Mongol Empire

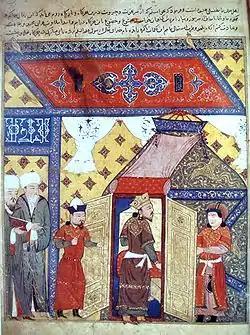
Persian miniature depicting Ghazan's conversion from Buddhism to Islam.

However, rival families of the Jochids began fighting for the throne of the Golden Horde (Great Troubles, 1359–1381) after the assassination of his successor Berdibek Khan in 1359. The last Yuan ruler Toghan Temür (r. 1333–70) was powerless to regulate those troubles, a sign that the empire had nearly reached its end. His court's unbacked currency had entered a hyperinflationary spiral and the Han-Chinese people revolted due to the Yuan's harsh impositions. In the 1350s, Gongmin of Goryeo successfully pushed Mongol garrisons back and exterminated the family of Toghan Temür Khan's empress while Tai Situ Changchub Gyaltsen managed to eliminate the Mongol influence in Tibet.